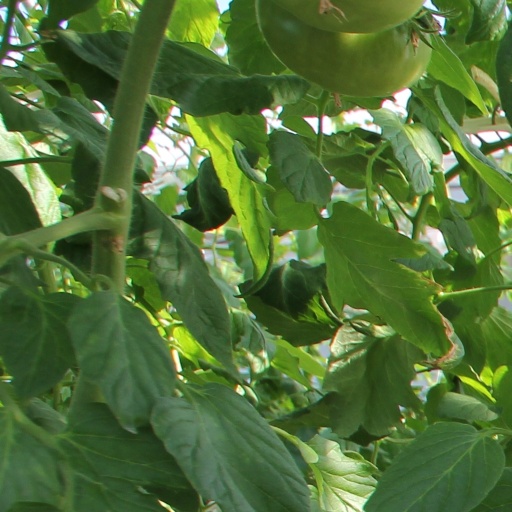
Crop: tomato